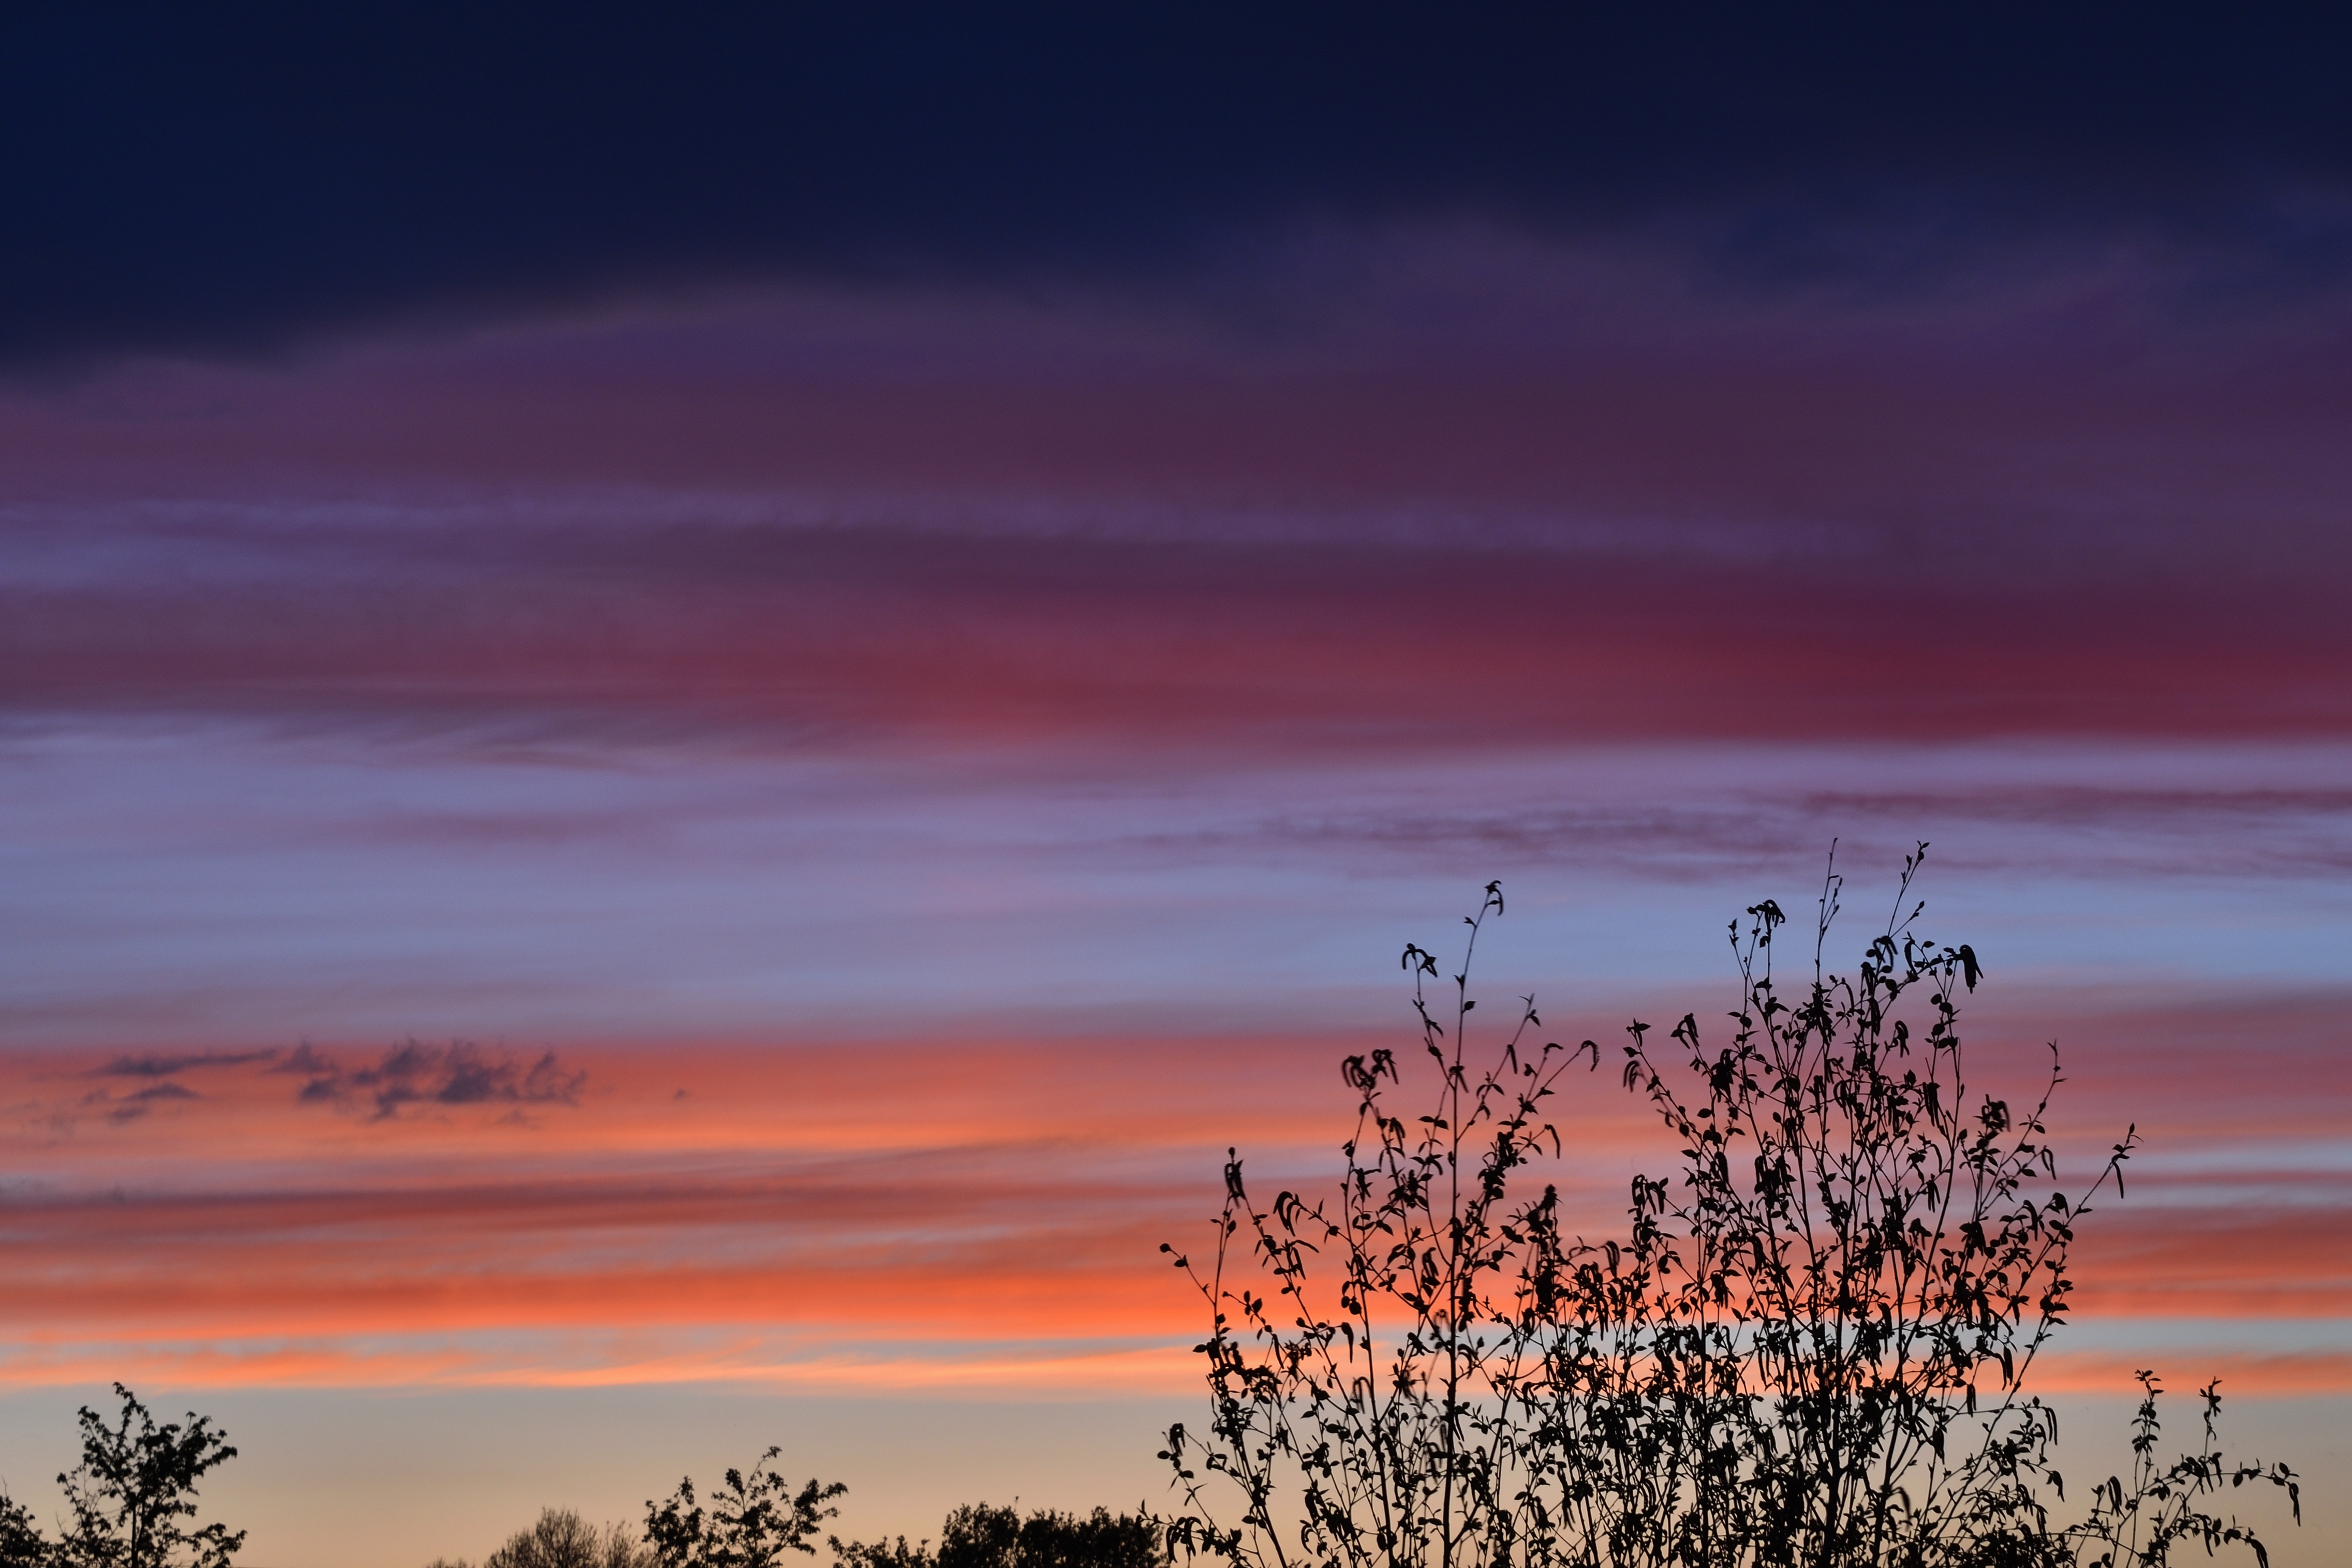
sea, horizon, cloud, sky, sunrise, sunset, prairie, morning, dawn, atmosphere, dusk, evening, reflection, trees, clouds, afterglow, meteorological phenomenon, atmospheric phenomenon, red sky at morning